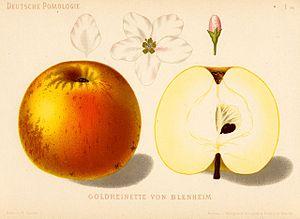
Bleinheim Orange est le nom d'un cultivar de pommier domestique.